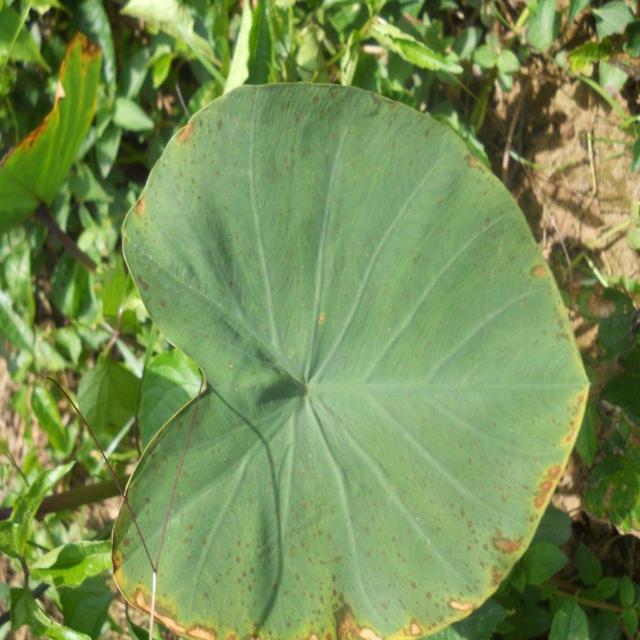
Label: Early_Blight